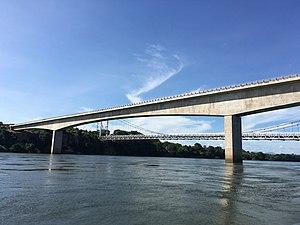
Les ponts de Chirundu consistent en un ensemble de deux ponts routiers franchissant le fleuve Zambèze entre la petite ville de Chirundu en Zambie et le village de Chirundu au Zimbabwe. À cet endroit, à environ 65 km en aval du barrage de Kariba, la rivière a une largeur d'environ 400 m. Les ponts font partie du tronçon Harare - Lusaka de la Grande route du Nord, qui relie l’Afrique du Sud à l’Afrique de l’Est et faisait autrefois partie de l'Axe du Cap au Caire.